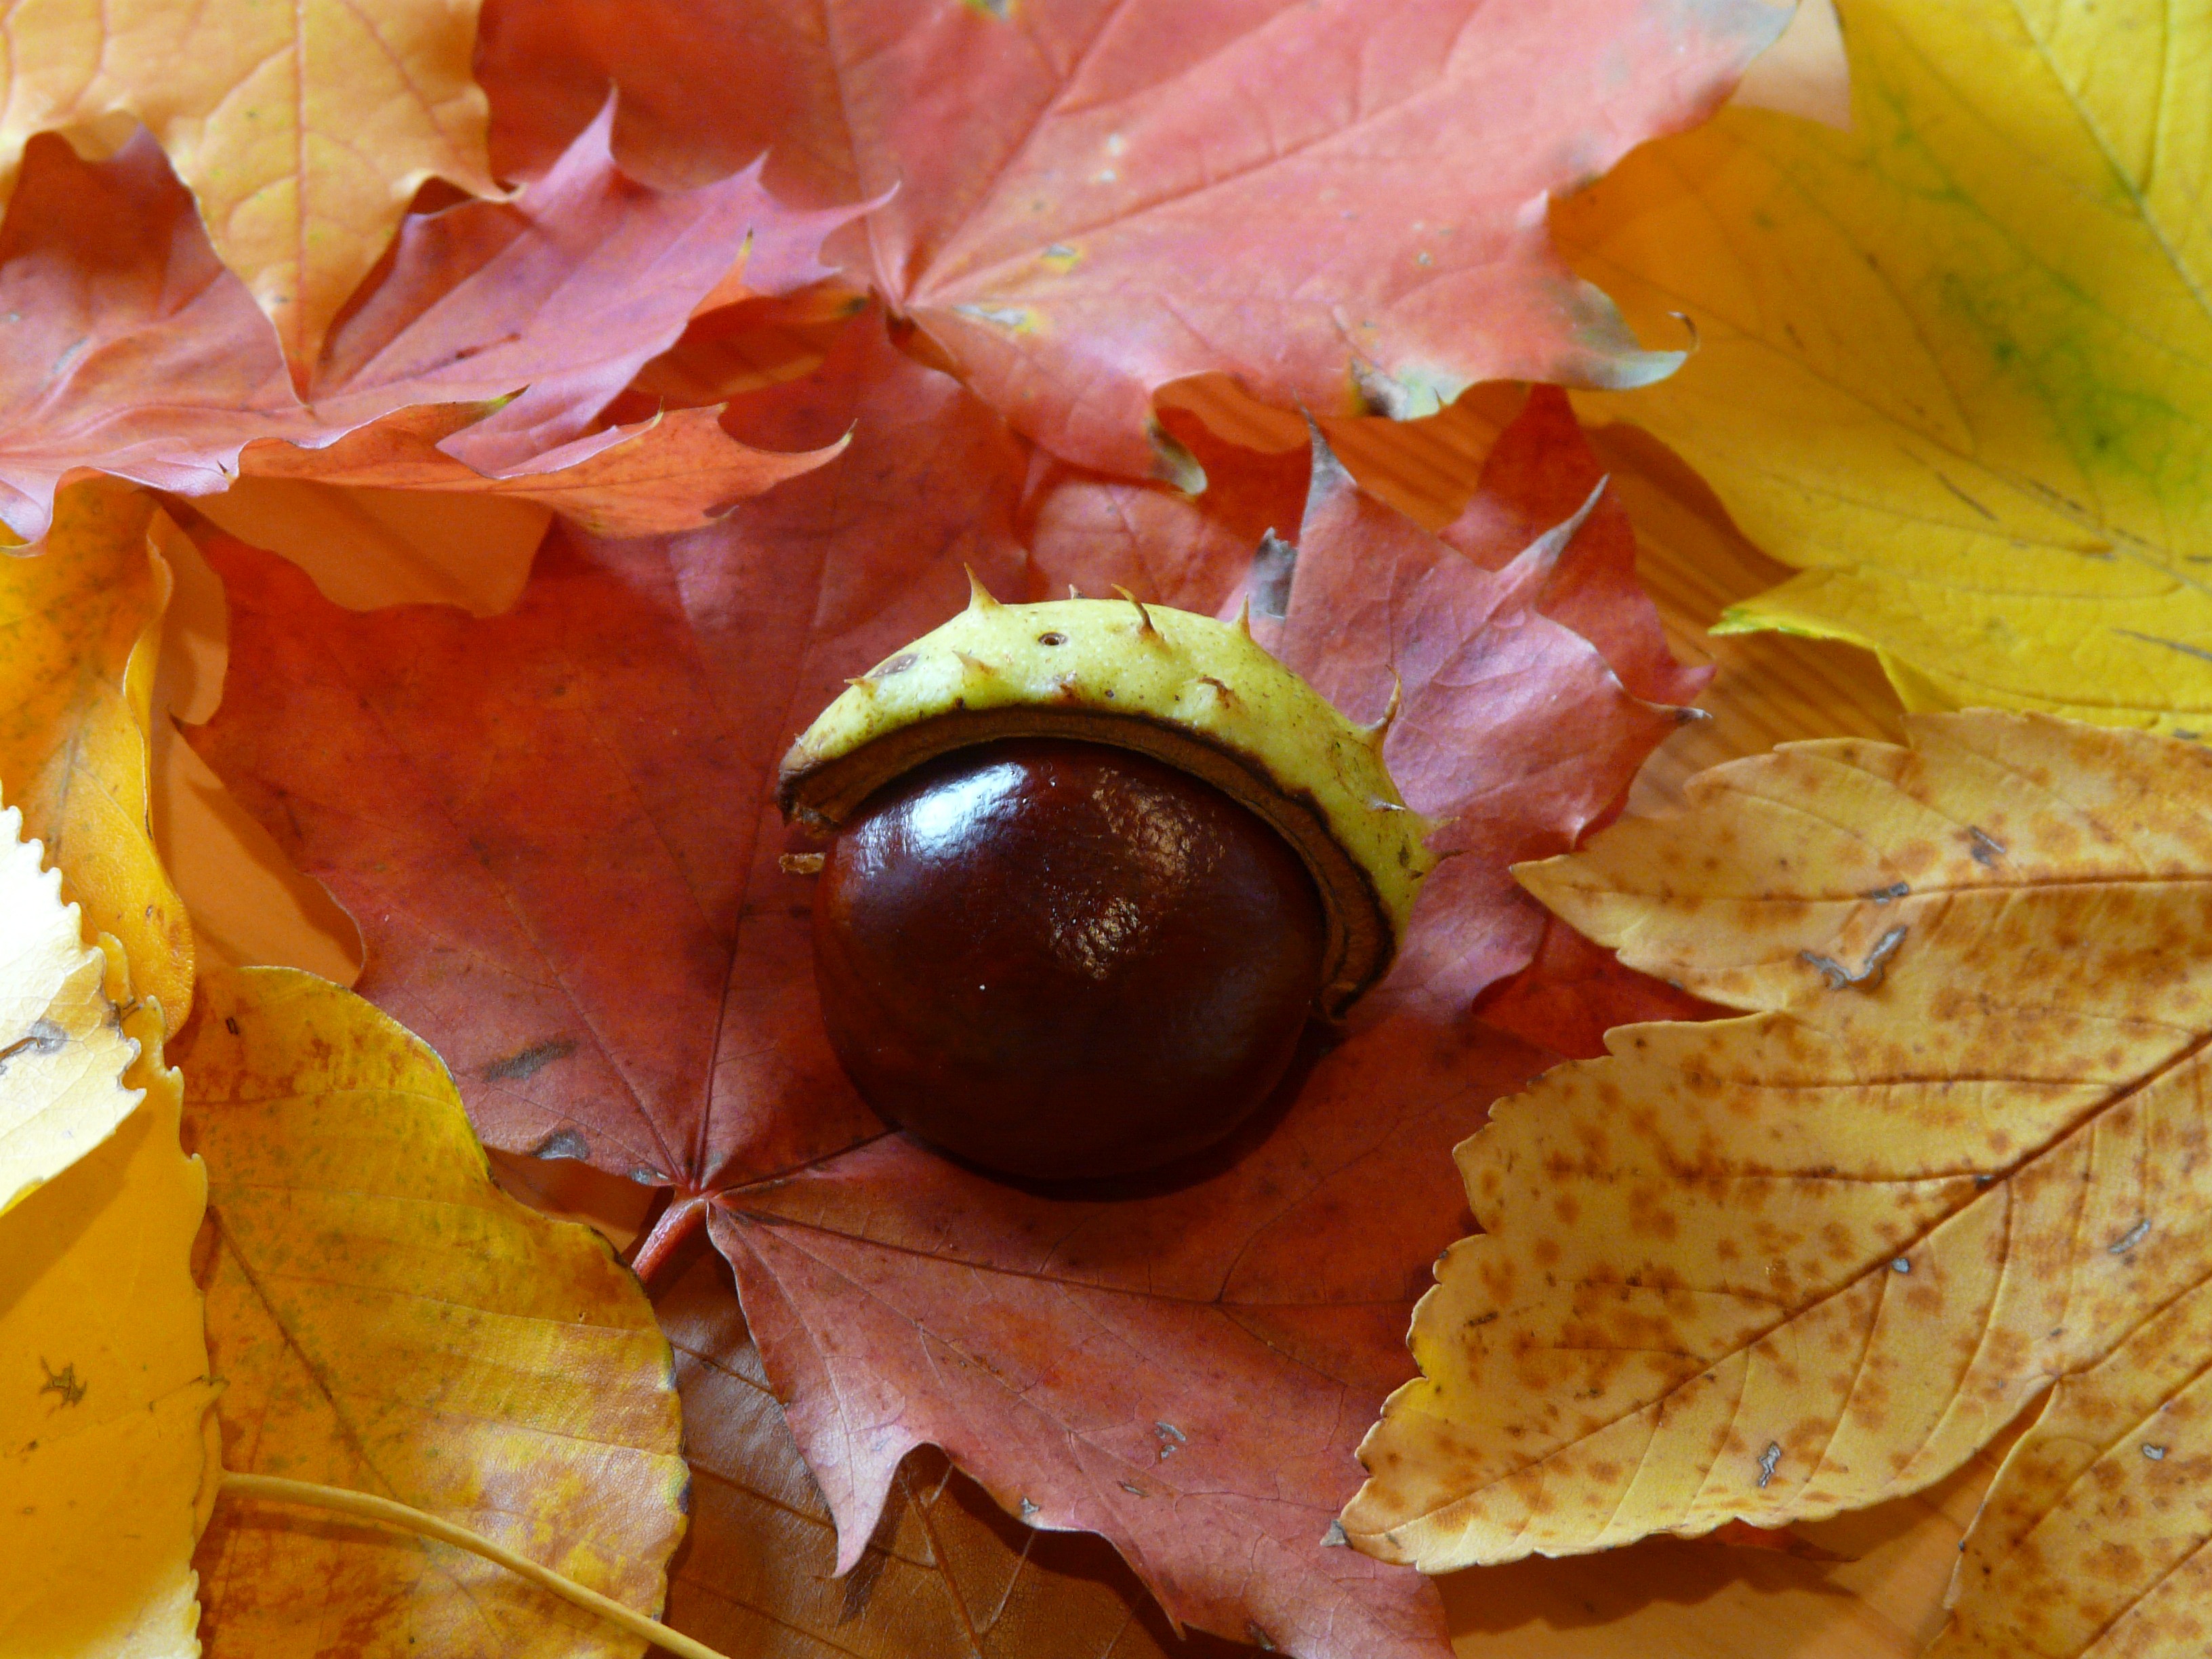
tree, prickly, plant, leaf, flower, petal, food, produce, autumn, brown, colorful, yellow, season, shell, close up, leaves, fall foliage, chestnut, macro photography, sleeve, flowering plant, chestnut shell, woody plant, land plant